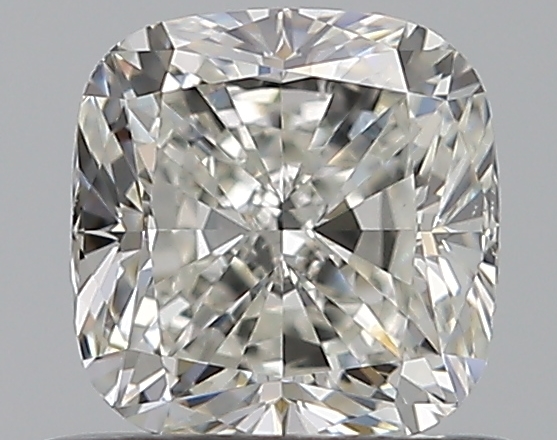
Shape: cushion
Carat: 0.7
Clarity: VS2
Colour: H
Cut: EX
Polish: EX
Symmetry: VG
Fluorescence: N
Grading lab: GIA
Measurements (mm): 4.99 x 4.87 x 3.4